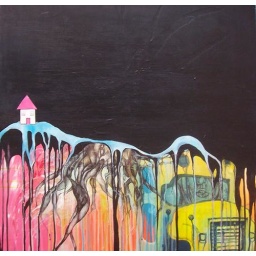
24&amp;quot; by 24&amp;quot; ....acrylic, ball point pen and marker on paper and canvas